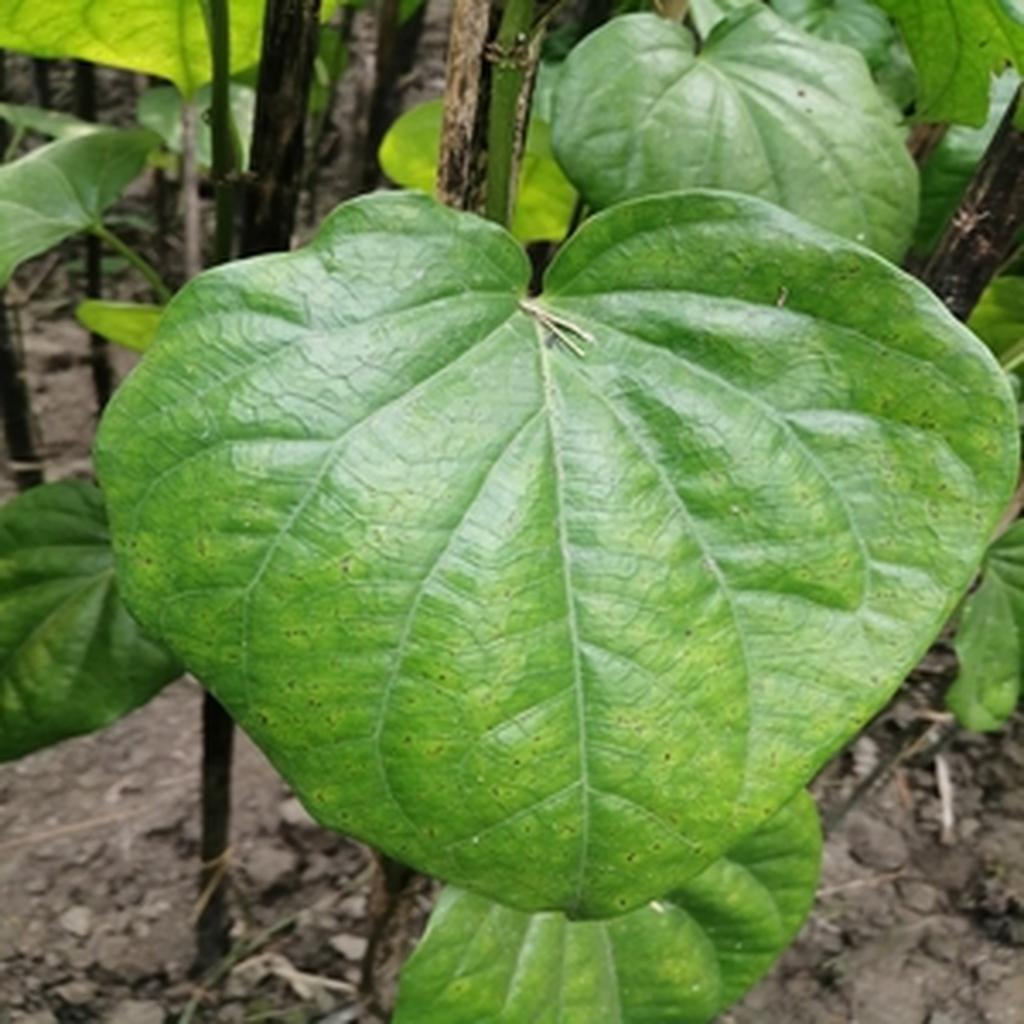
Label: Leaf_Spot